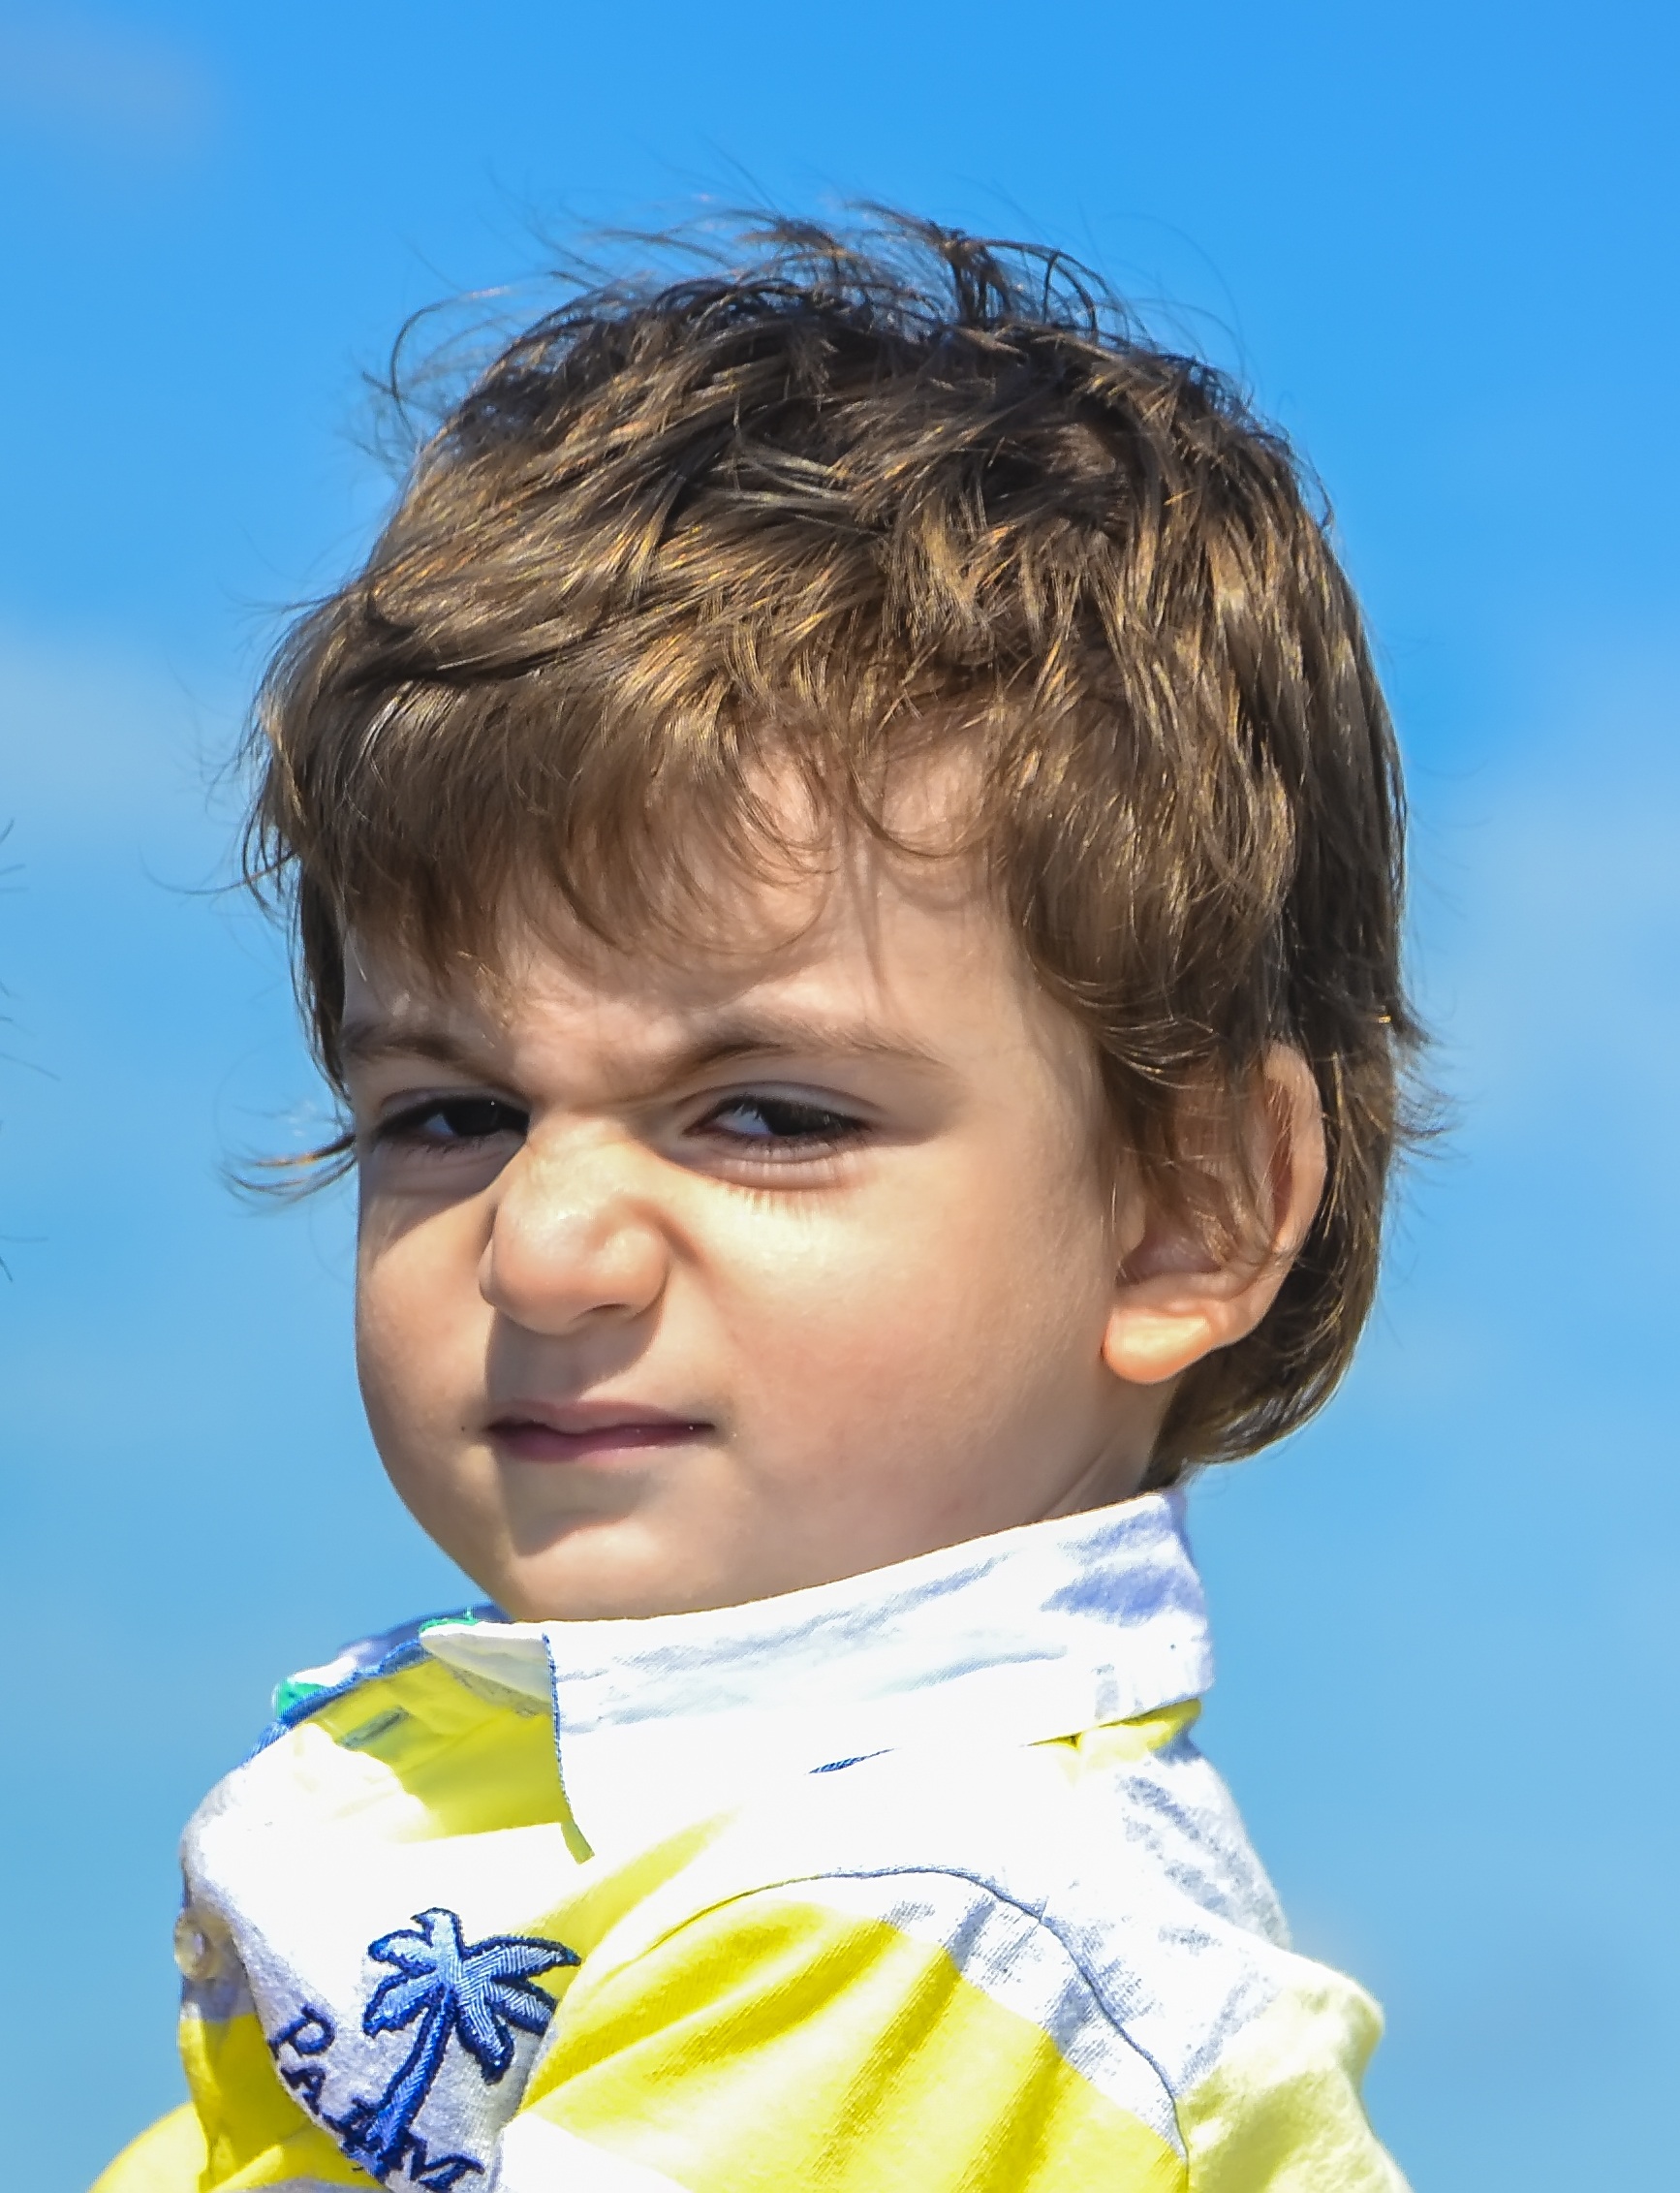
person, people, hair, play, boy, male, child, baby, facial expression, hairstyle, smile, close up, face, nose, drama, children, toddler, head, little, dramatic, angry, sarmiento, aggressive, unhappy, aggressive child, pissed off, angry kid, unlovable, rude, angry child, angry baby, angry man, crying child